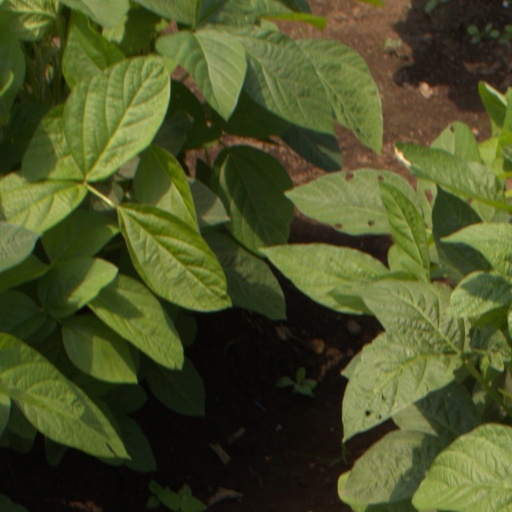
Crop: soybean